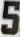
Number: 5